Eysteinn of Sweden

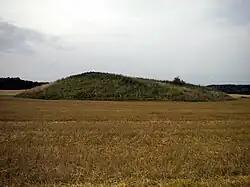
"Östens hög" (Eysteinn tumulus) at Östanbro, in Västerås kommun

Eysteinn (Swedish: Östen; died ca 600) was a semi-legendary king of Sweden, the son of Eadgils. He was the father of Ingvar. The Eysteinn tumulus "(Östens hög)" in Västerås near Östanbro has been linked to King Eysteinn by some popular historians.